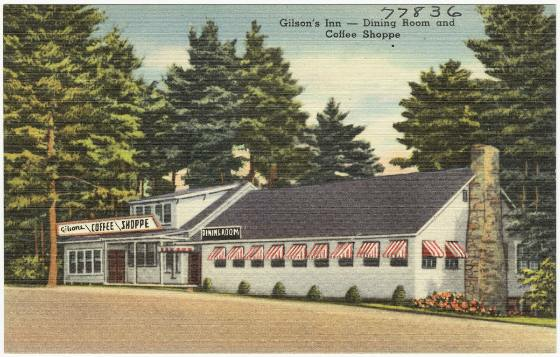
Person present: No